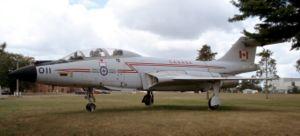
Le McDonnell CF-101 Voodoo était un intercepteur tous-temps utilisé par la Royal Canadian Air Force et les Canadian Armed Forces entre 1961 et 1984. Ils furent initialement produits par la McDonnell Aircraft Corporation de Saint-Louis, dans le Missouri, aux États-Unis, pour le compte de l'armée de l'air américaine, sous la désignation de F-101 Voodoo, puis vendus au Canada.